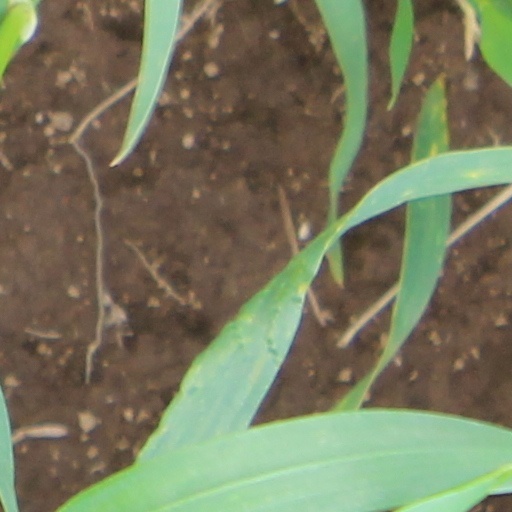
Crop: wheat